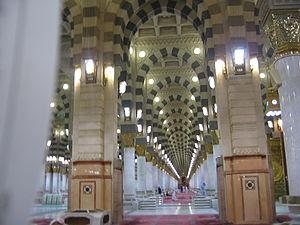
L'Arabie saoudite ou Arabie séoudite, nommée également le royaume d'Arabie saoudite, est une monarchie absolue islamique dirigée par la dynastie des Saoud, depuis sa création en 1932 par Abdelaziz ibn Saoud. Peuplée de 33 millions d'habitants, occupant 80 % de la péninsule Arabique, c'est le plus grand pays du Moyen-Orient avec une superficie de plus de deux millions de kilomètres carrés, et le deuxième plus grand des pays du monde arabe, après l'Algérie.